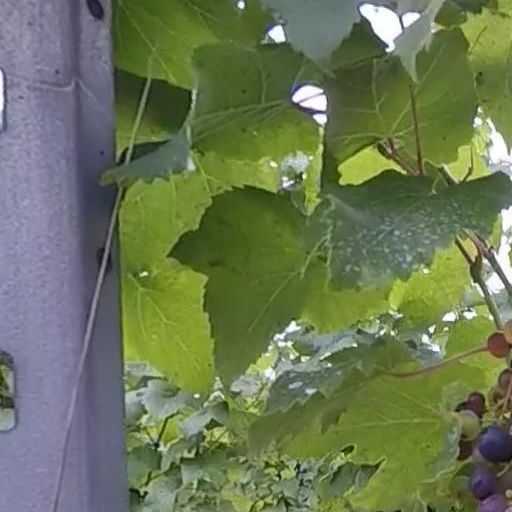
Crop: grape